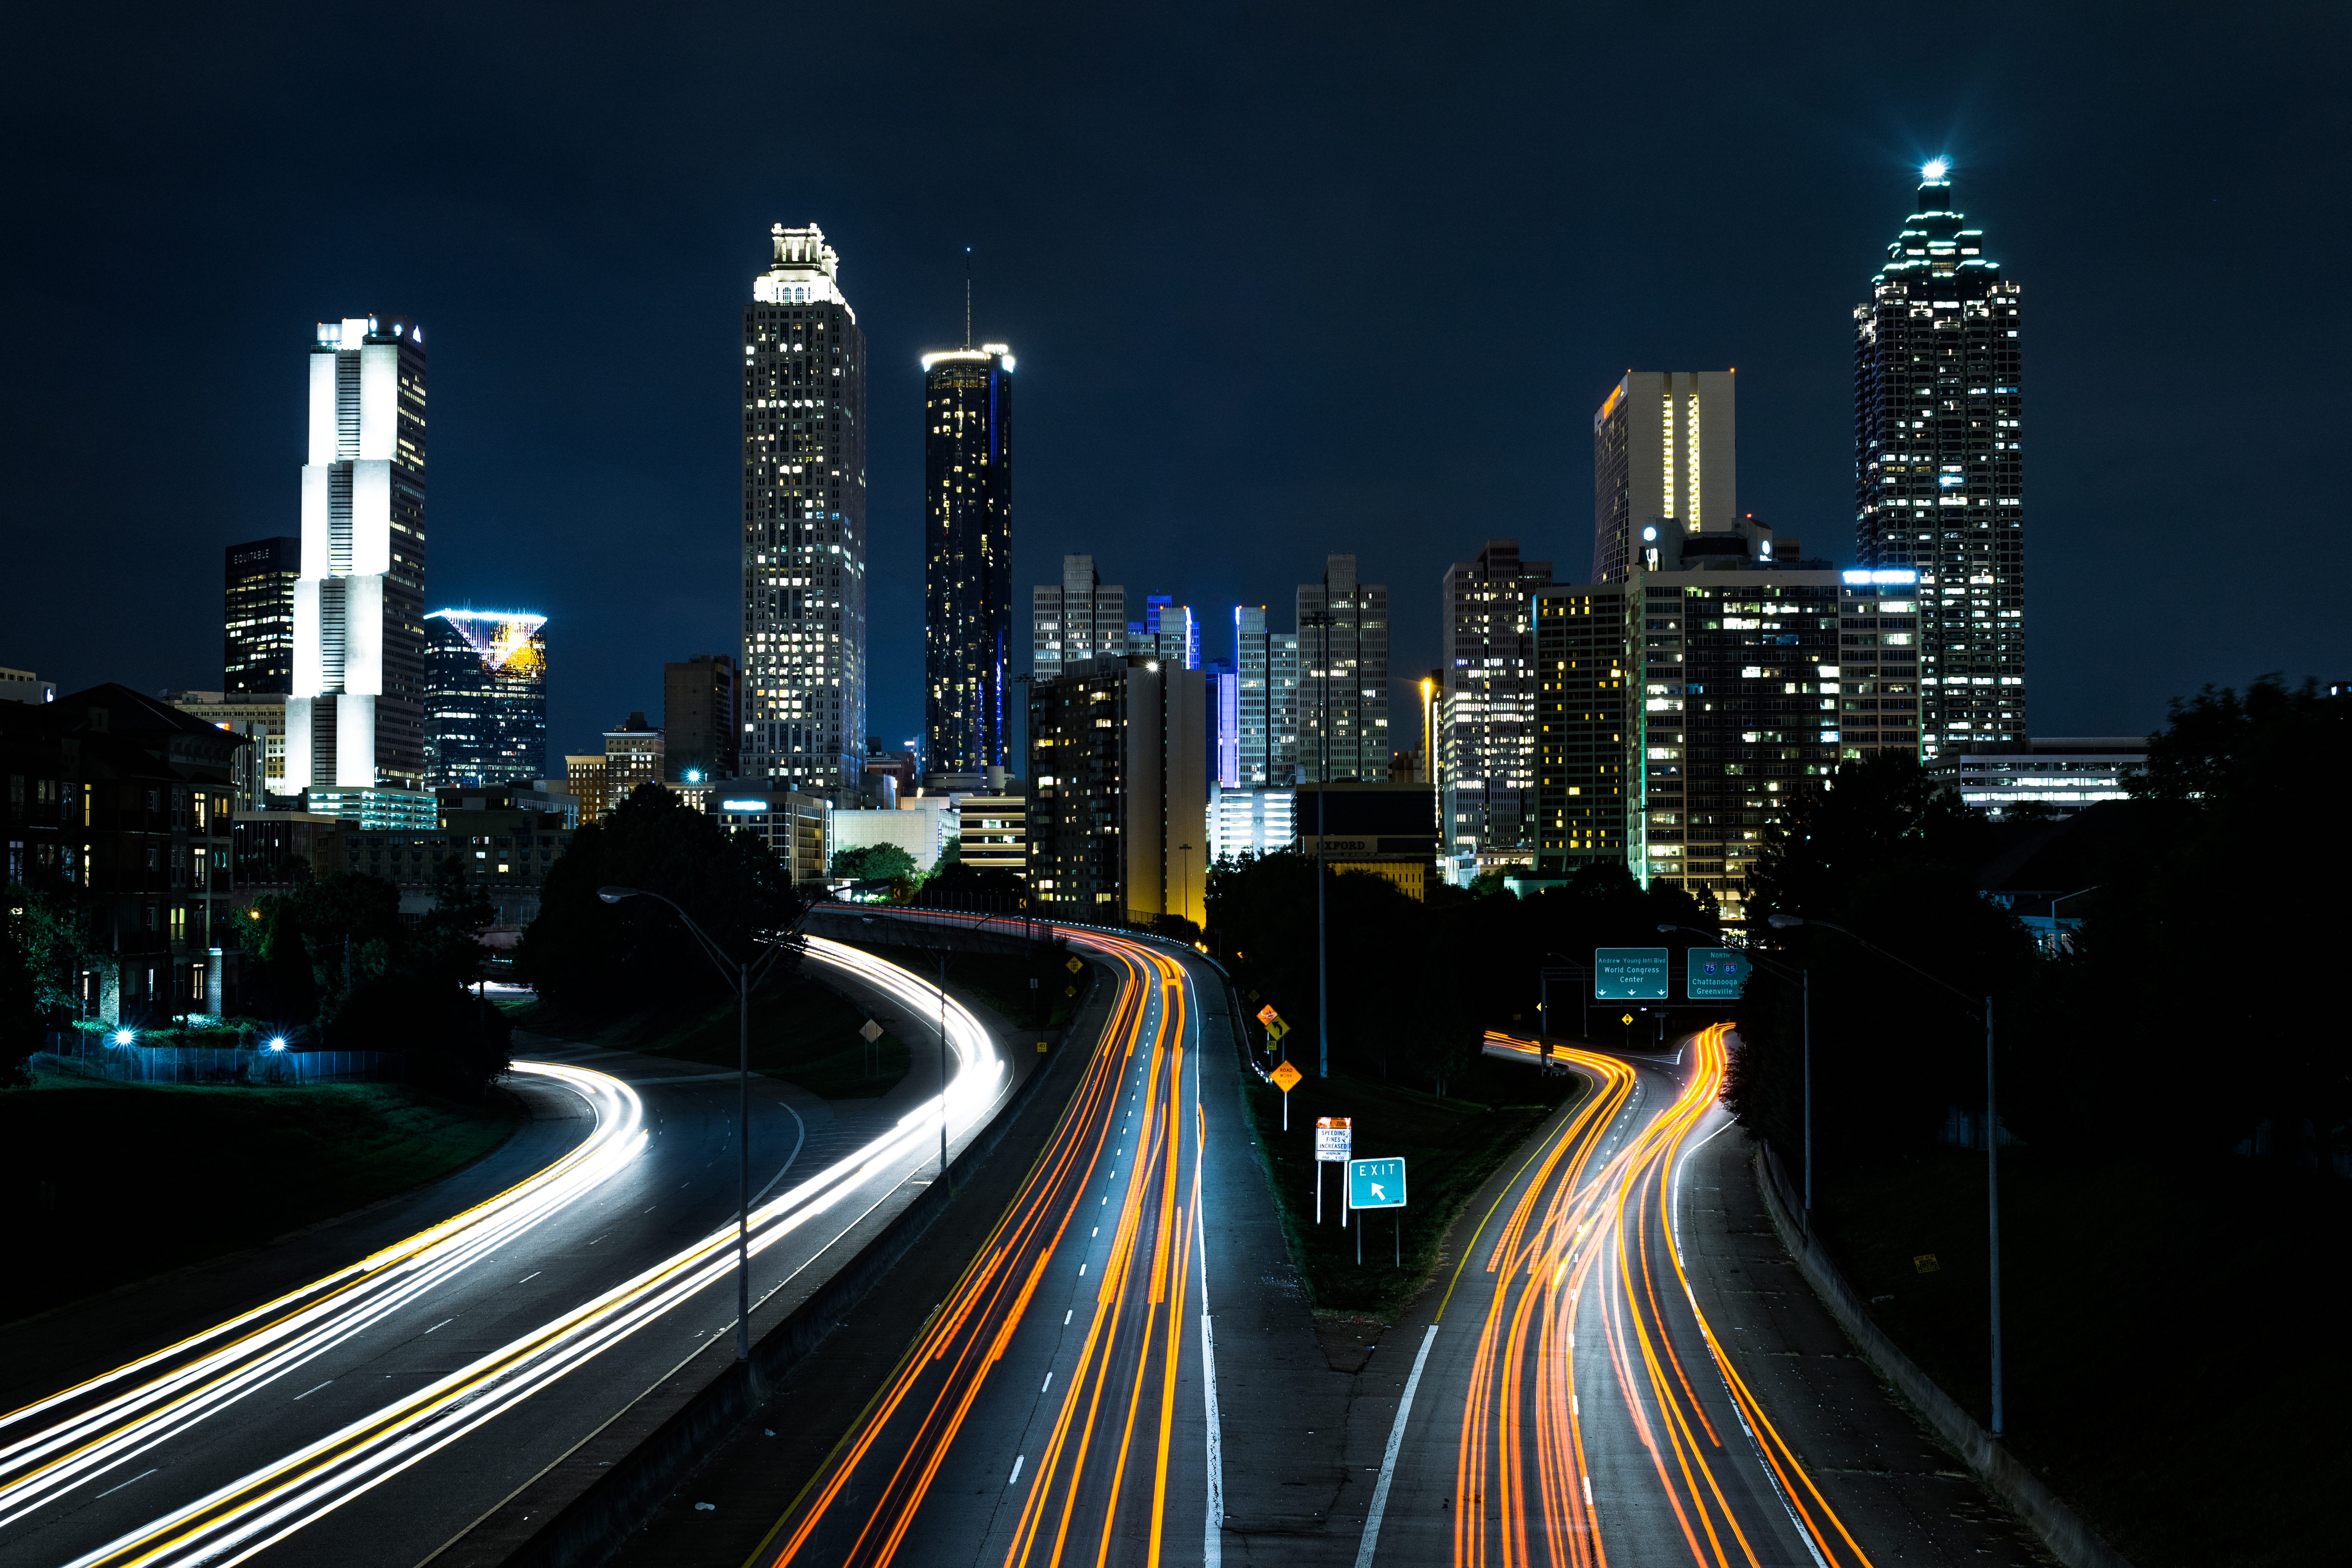
horizon, road, bridge, skyline, traffic, street, night, highway, city, skyscraper, urban, cityscape, downtown, dusk, evening, long exposure, expressway, skyscrapers, buildings, time lapse, fast, city lights, metropolis, urban area, light streaks, human settlement, metropolitan area